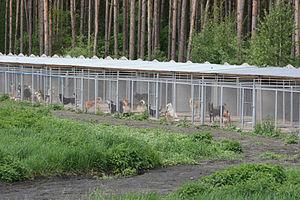
Un chien errant est un chien qui vit sans entrave ni domicile parce qu'il n'appartient à personne ou parce que le lien avec son maître est cassé, par fugue ou abandon ou parce que son maître est décédé. En Occident, le chien errant est en général rapidement sorti de son état de vagabond, soit par un humain de rencontre qui le recueille et l'adopte, soit par des spécialistes chargés de la capture des animaux errants et de leur prise en charge ultérieure, mais les chiens errants depuis un certain temps se sont habitués, autant que faire se peut, à leur nouvelle vie. Leur comportement à l'égard de l'homme dépend pour une part du degré de dépendance alimentaire et des relations qu'ils ont pu entretenir individuellement lors des dépôts de nourriture qu'ils fréquentent.